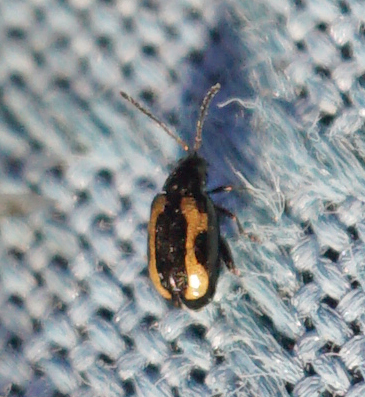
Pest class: striped_flea_beetle